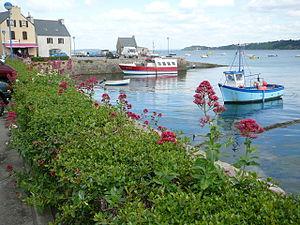
Presqu'île de Crozon
Le Fret est un hameau de la commune de Crozon, situé en bordure du littoral sud de la rade de Brest, entre Lanvéoc et l'Île Longue, qui est aussi le port traditionnel offrant des liaisons maritimes transrades à destination de Brest pour les habitants de la presqu'île de Crozon.